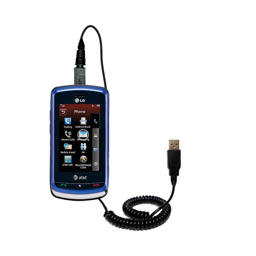
coiled usb cable compatible with consumer product